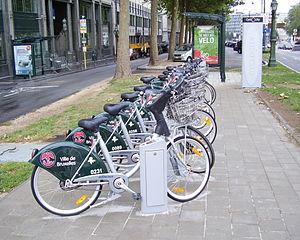
Cyclocity est l'ancien service de vélos en libre service mis en place dans la Ville de Bruxelles. Depuis mai 2009, Cyclocity a été remplacé par un nouveau système appelé Villo!.